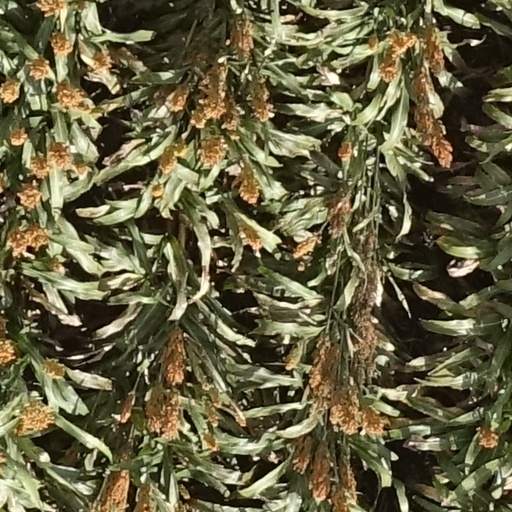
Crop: sorghum